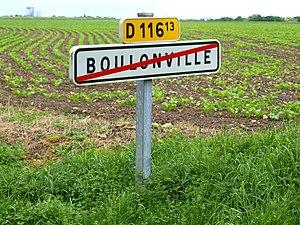
Sainville (Eure-et-Loir, France)
Sainville est une commune française située dans le département d'Eure-et-Loir en région Centre-Val de Loire.